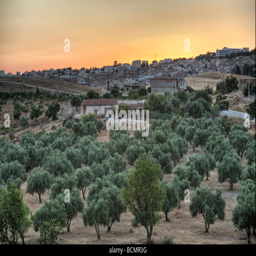
high dynamic range image of the town